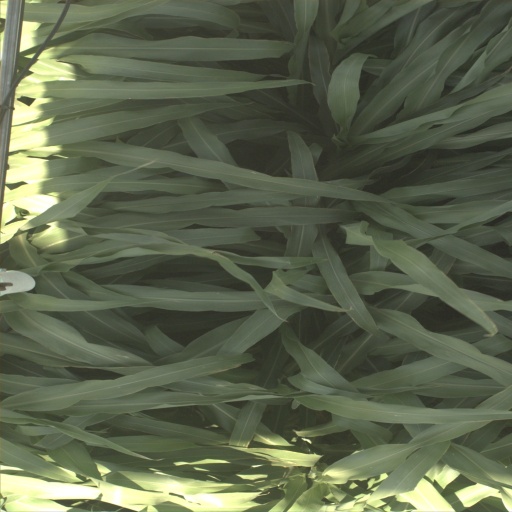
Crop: sorghum